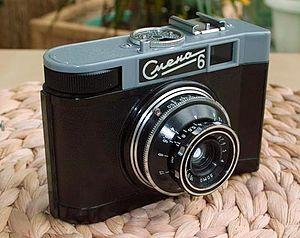
Appareil photo Smena 6, produit par la société Lomo de 1961 à 1969.
Le Smena est une gamme d'appareils photo fabriqués en Union soviétique de 1953 à 1991, par la compagnie LOMO, et conçus par I. Shapiro. Ces appareils avaient pour vocation d'être économiques et simples à fabriquer, tout en offrant une bonne qualité grâce à un objectif utilisant une formule de type triplet de Cooke et un obturateur central offrant une gamme de vitesse relativement étendue.